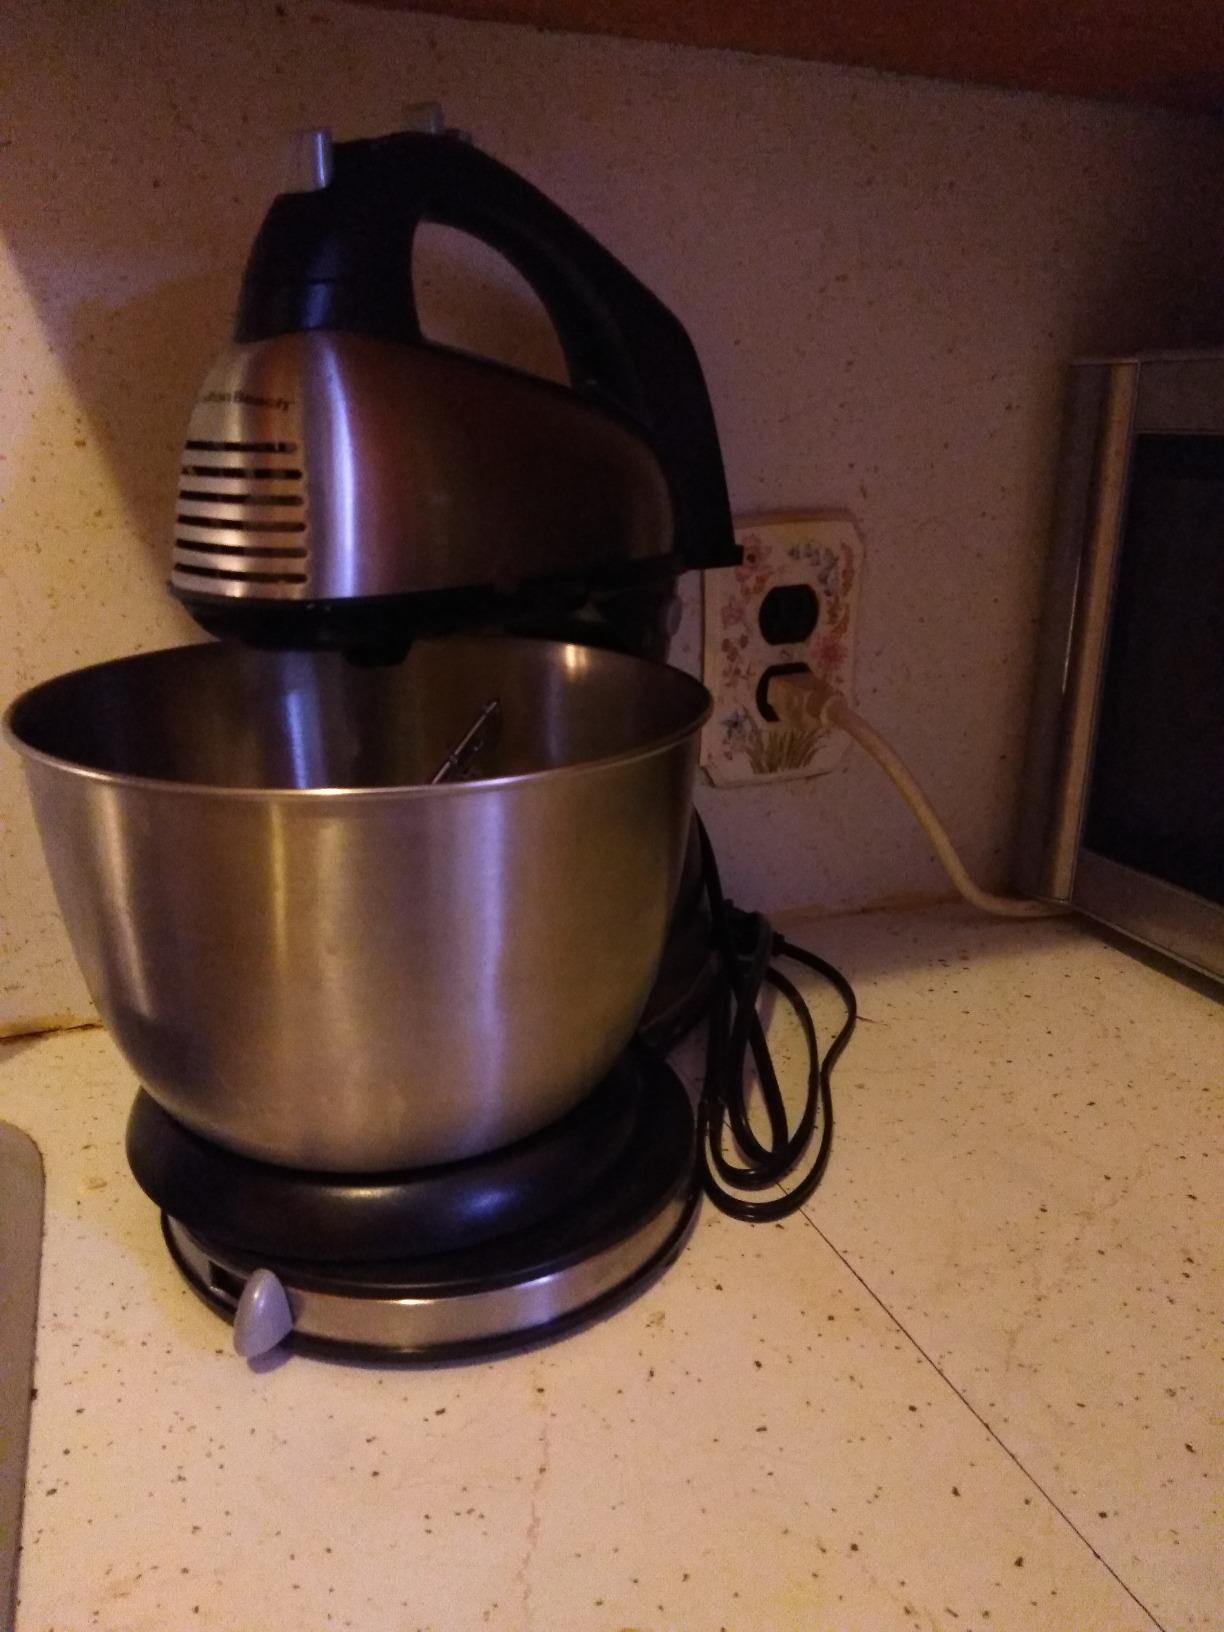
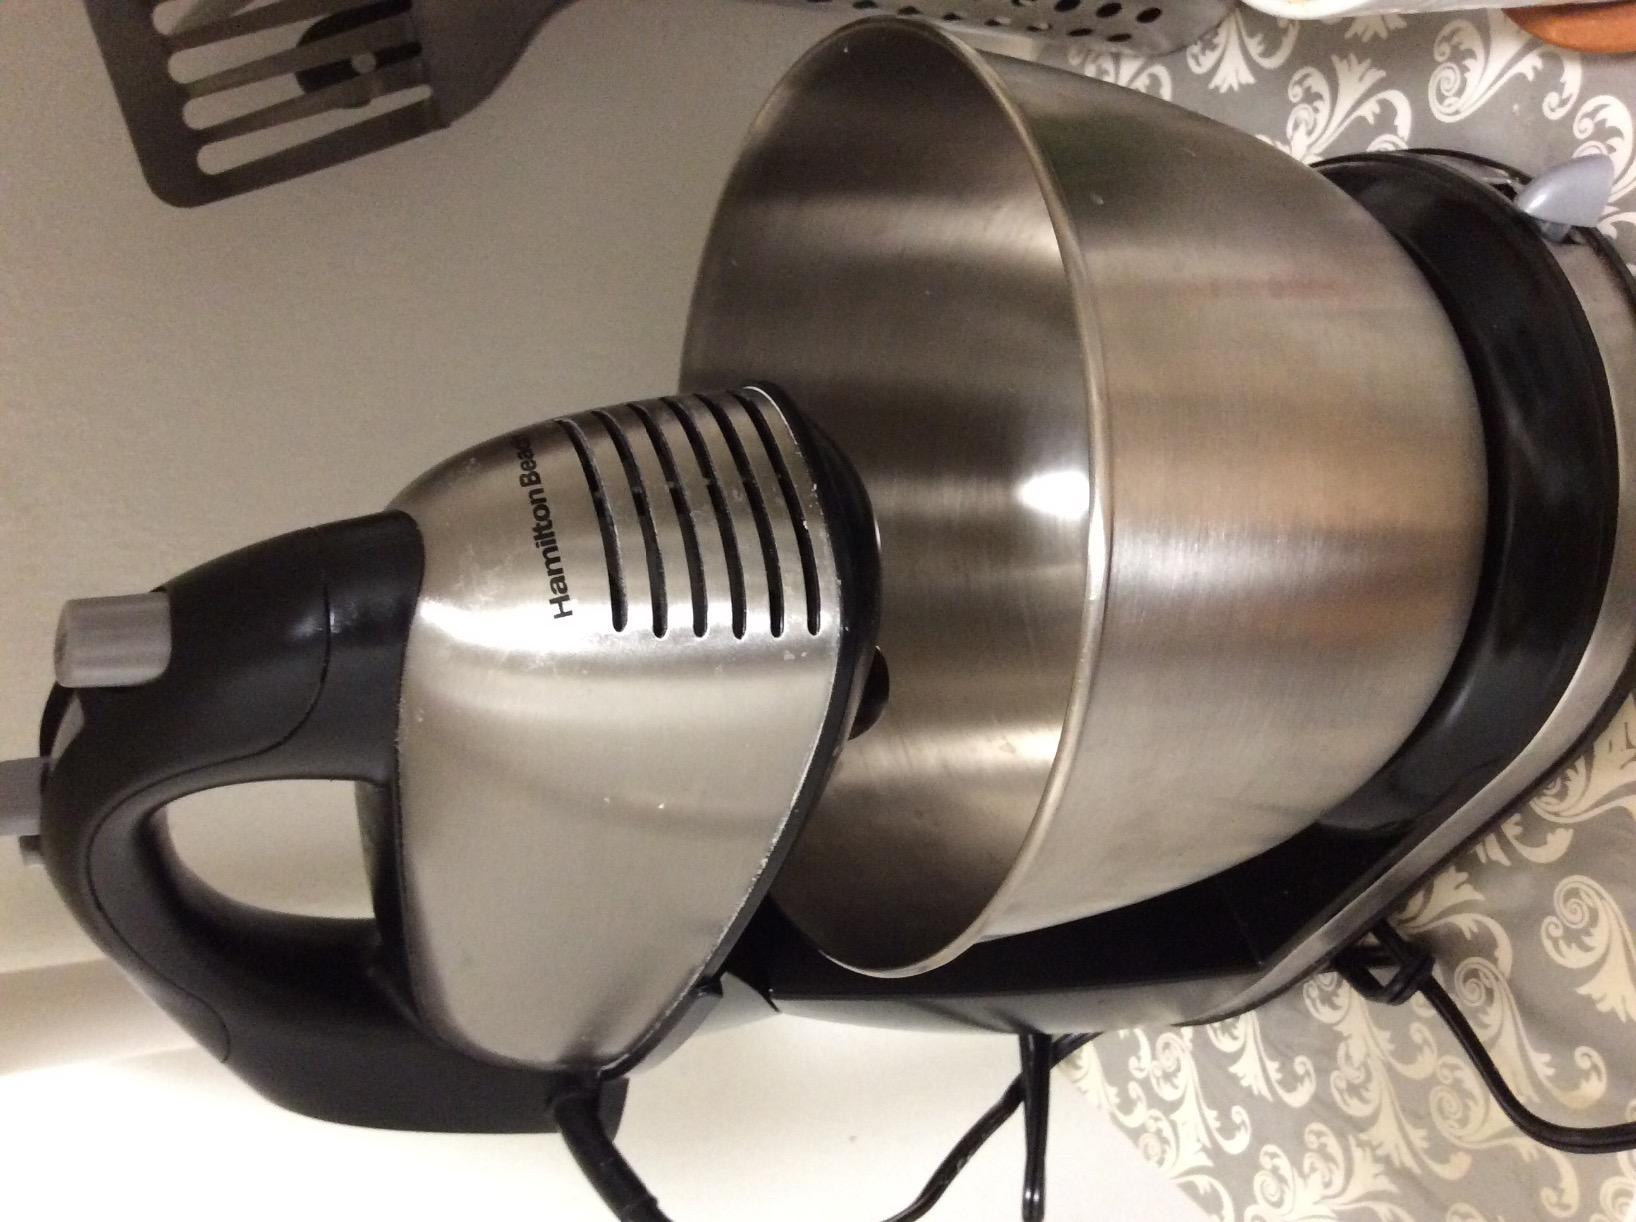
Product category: items_mixer
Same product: yes